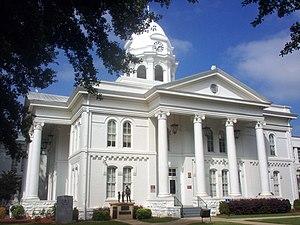
La ville de Tuscumbia est le siège du comté de Colbert, dans l'État de l'Alabama, aux États-Unis.